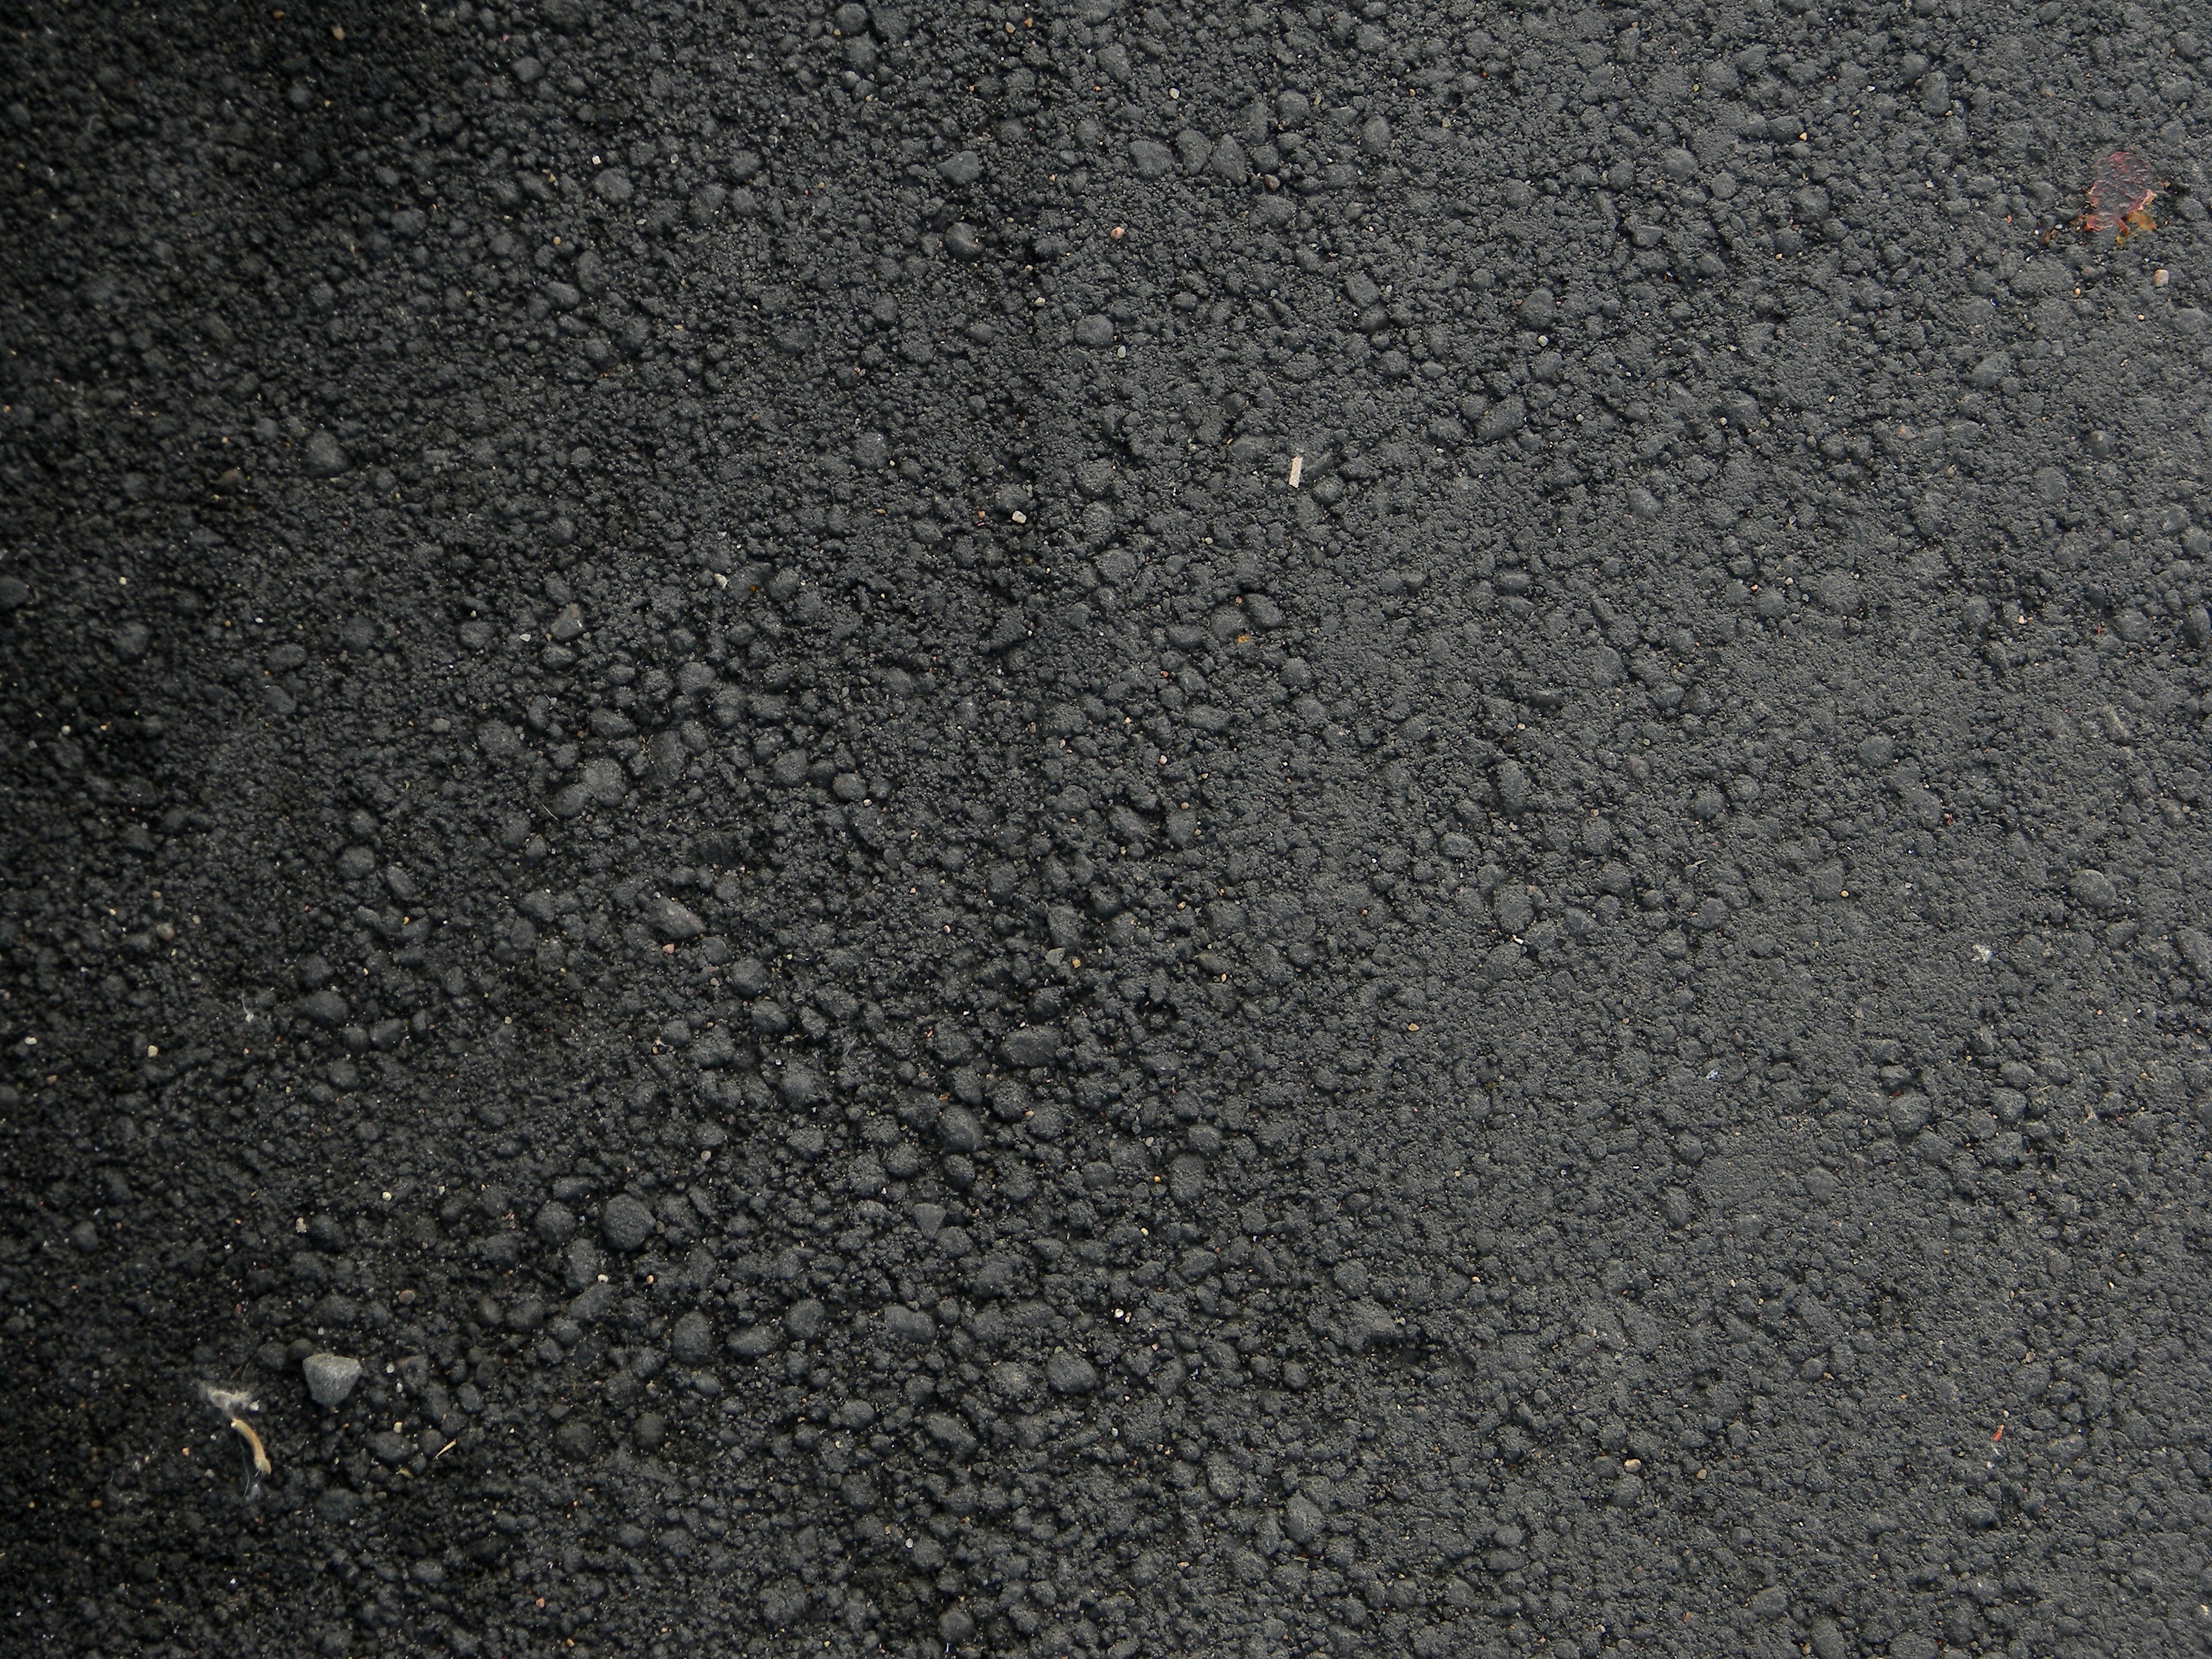
texture, floor, asphalt, soil, black, material, background, flooring, road surface, black asphalt, asphalt texture, asphalt background